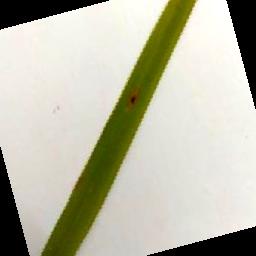
Label: Rice___Brown_Spot